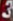
Number: 3